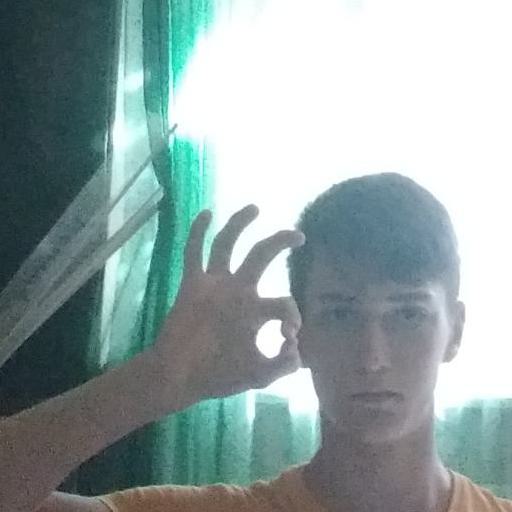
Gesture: ok